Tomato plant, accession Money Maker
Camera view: bottom (45 deg); turntable rotation: 300 degrees
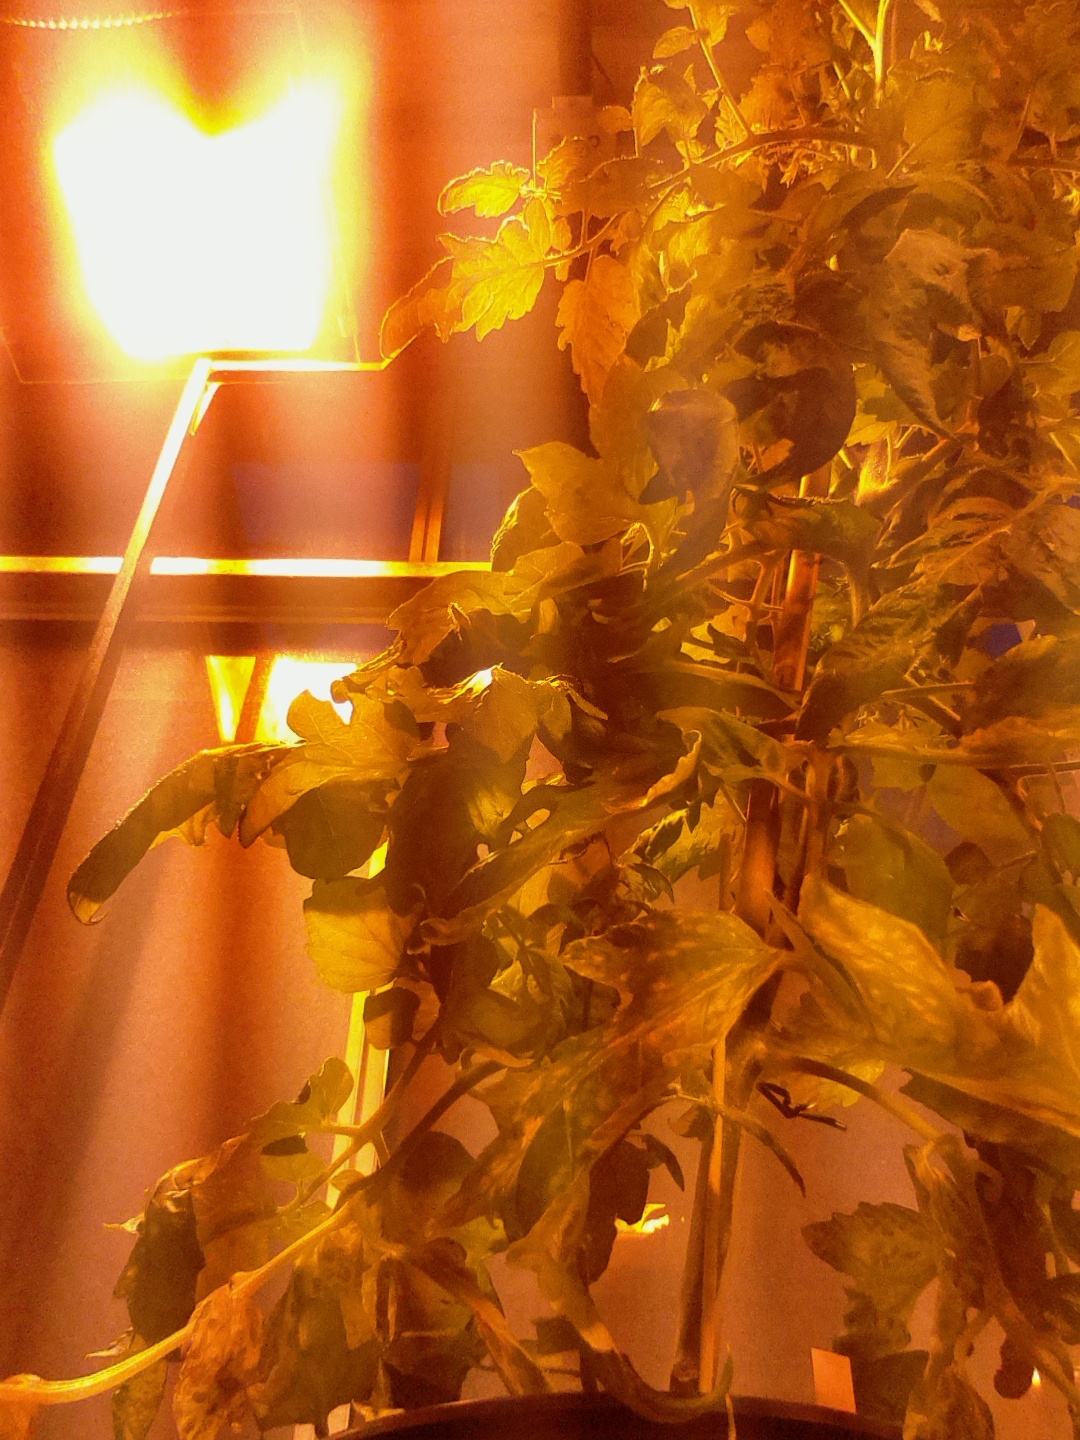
BBCH growth stage 72: 20%-30% of final fruit size